East Village, Manhattan

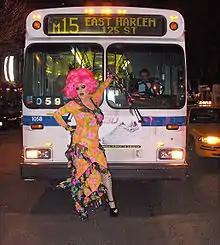
Miss Understood stops an bus in front of the Lucky Cheng's restaurant at 2nd Street on First Avenue.

The New York Public Library (NYPL) operates three branches near the East Village.